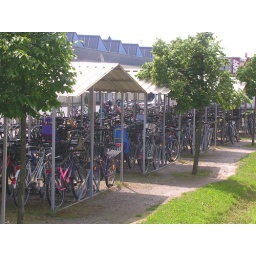
Commuters at a factory in Hungary - more bikes than cars